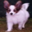
Label: dog